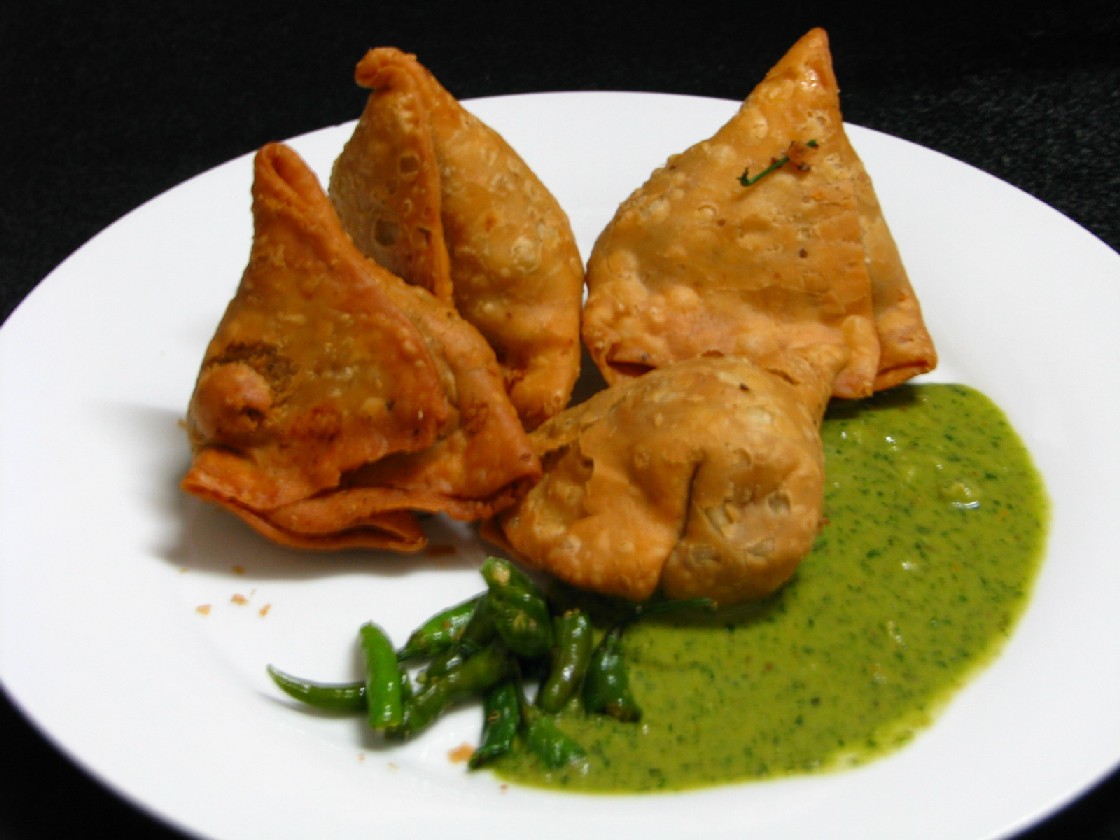
Dish: samosa